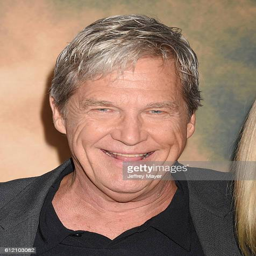
actor arrives at the screening